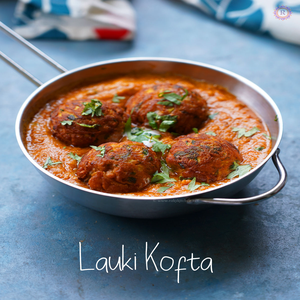
Dish: kofta